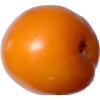
Label: Tomato Yellow 1